Aleppo

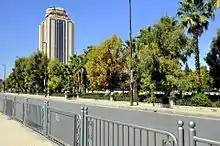
Aleppo City Hall

Until the break-out of the Battle of Aleppo in July 2012, the city was known for its vibrant nightlife. Several night-clubs, bars and cabarets operated at the centre of the city as well as at the northern suburbs. The historic quarter of al-Jdayde was known for its pubs and boutique hotels, situated within ancient oriental mansions, providing special treats from the Aleppine flavour and cuisine, along with local music.